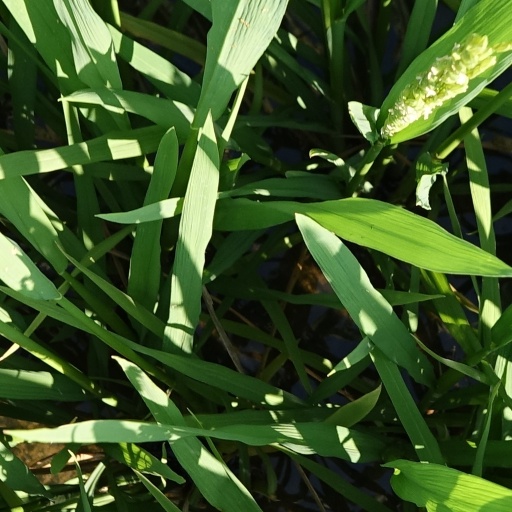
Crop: rice